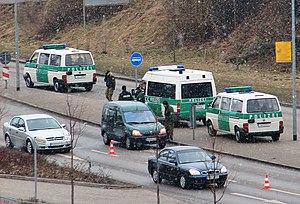
Spirituskørsel
Politikontrol i Stralsund, Tyskland
Spirituskørsel, spritkørsel eller promillekørsel er den juridiske betegnelse for lovovertrædelsen at køre motorkøretøj med alkohol i blodet.